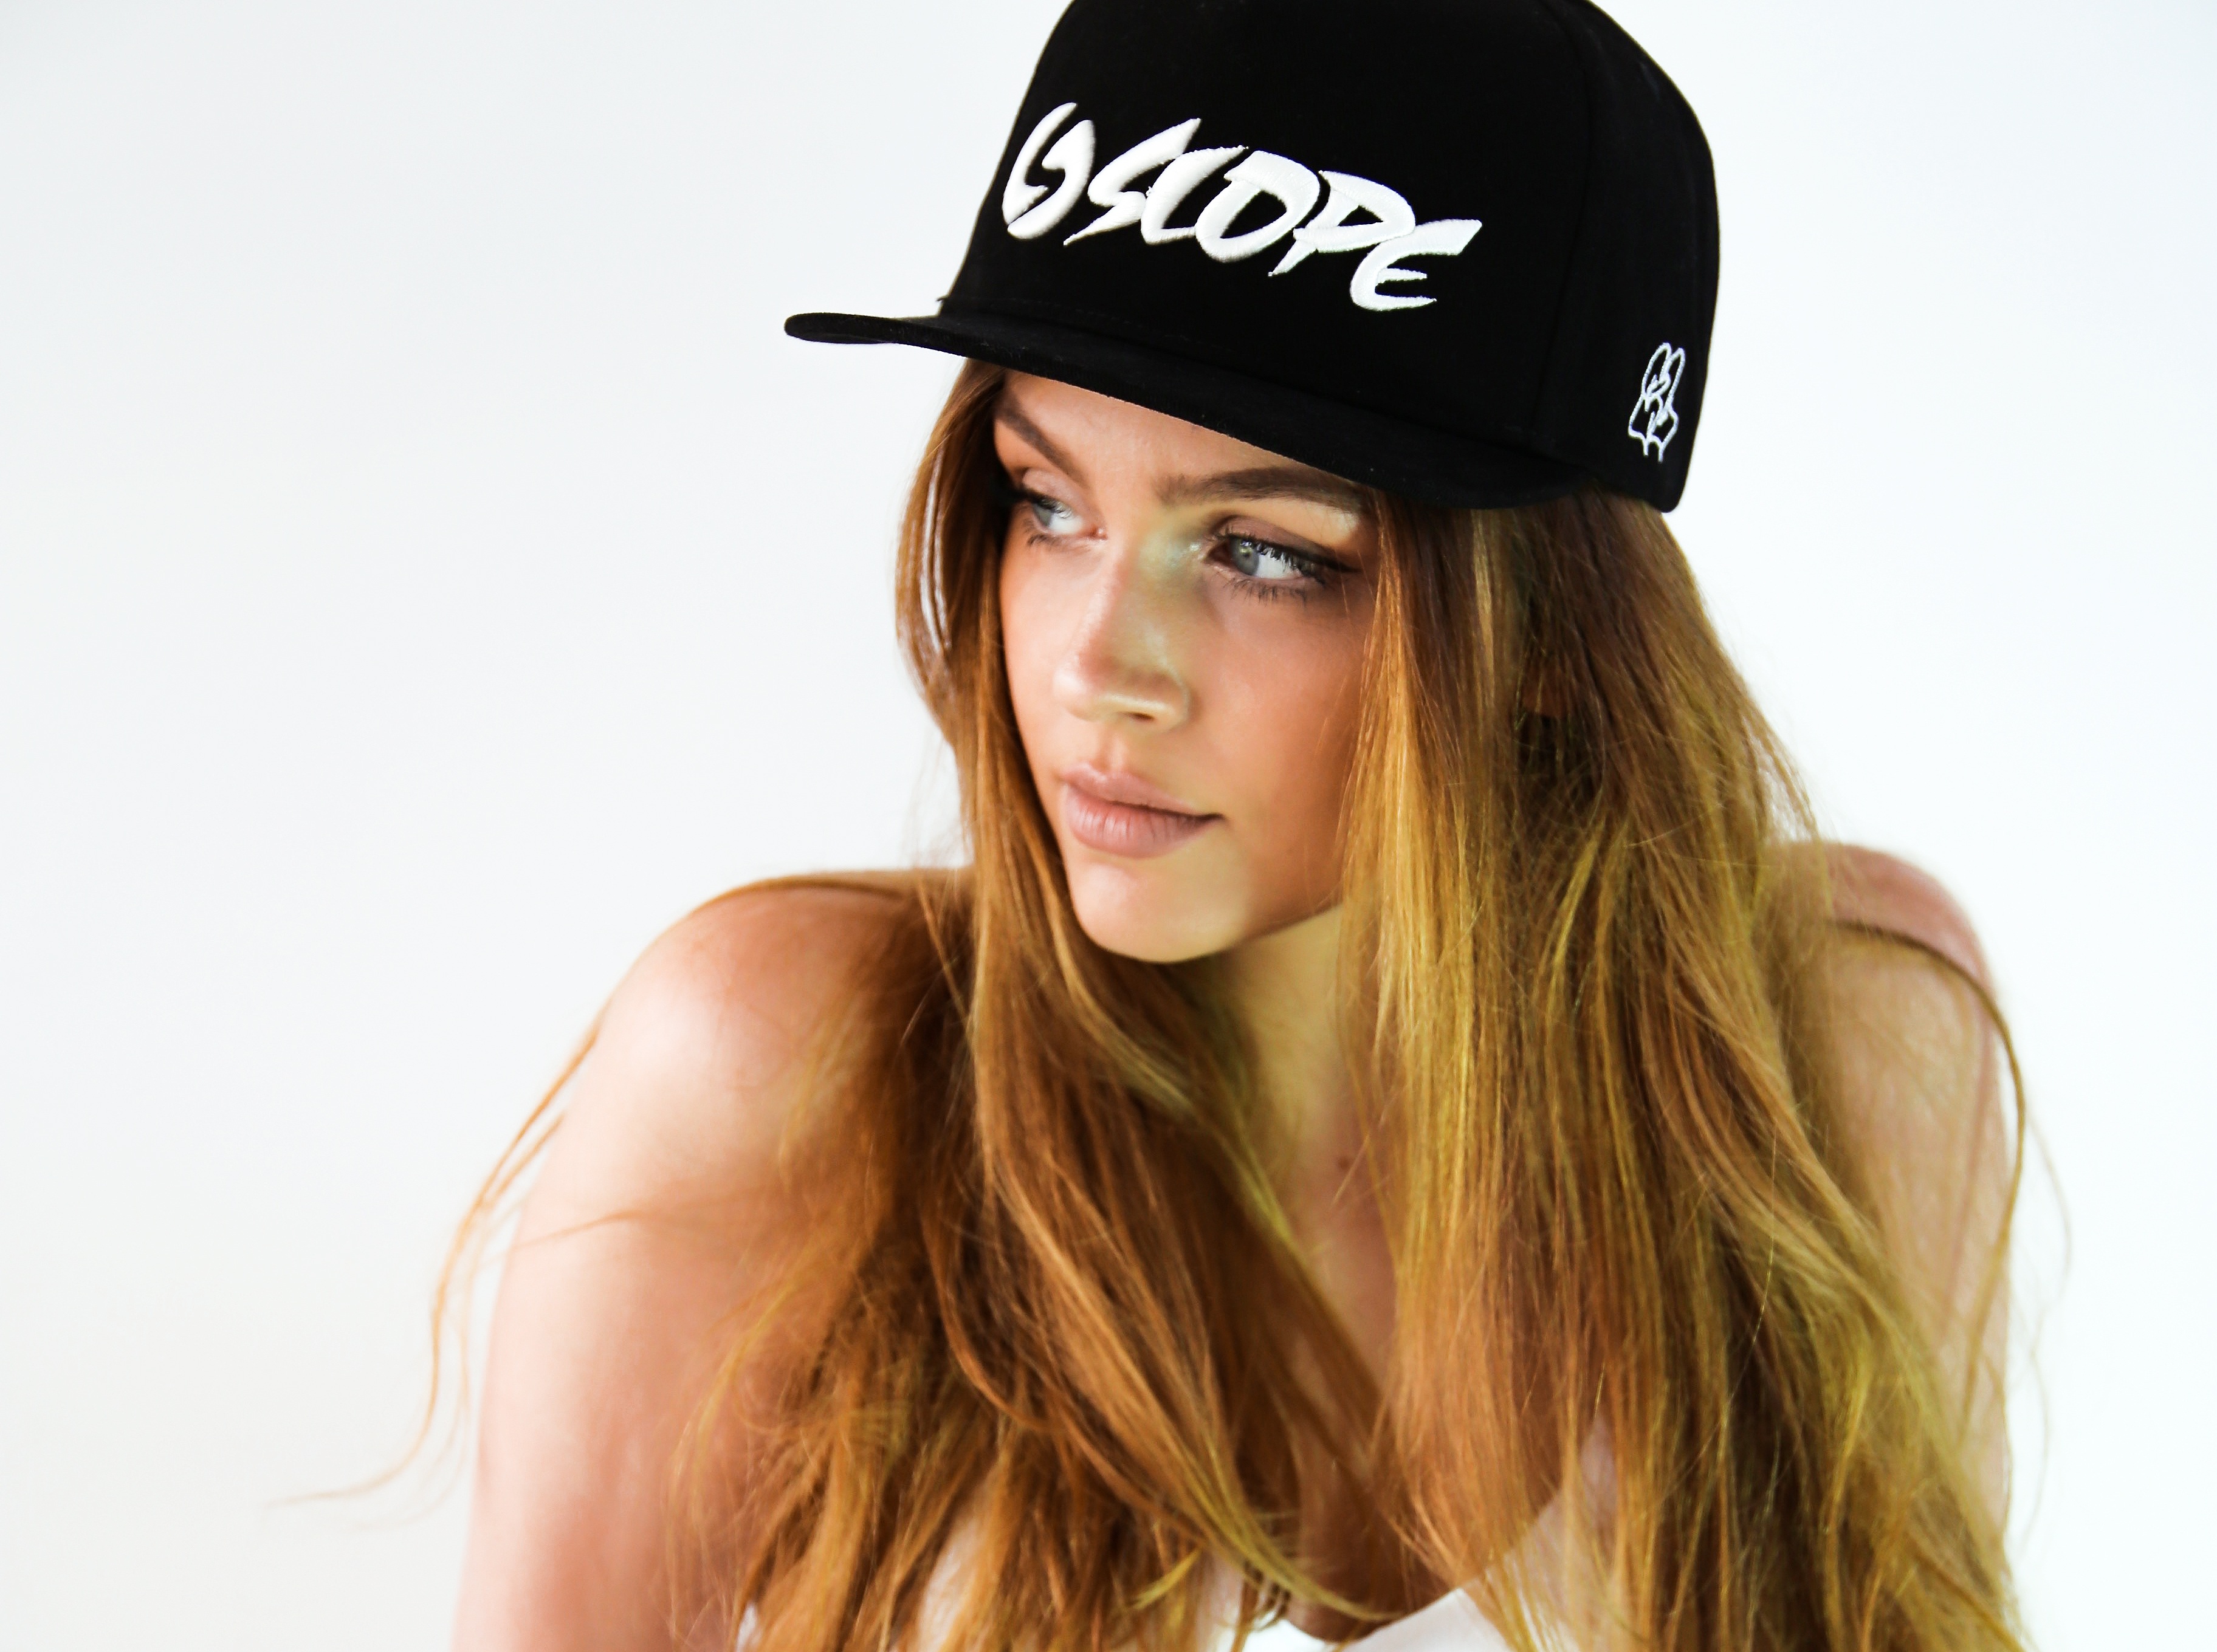
girl, woman, hair, portrait, young, hat, clothing, headgear, hairstyle, long hair, beanie, streetwear, face, cap, beauty, character, body, fedora, peace of mind, brown hair, fashion accessory